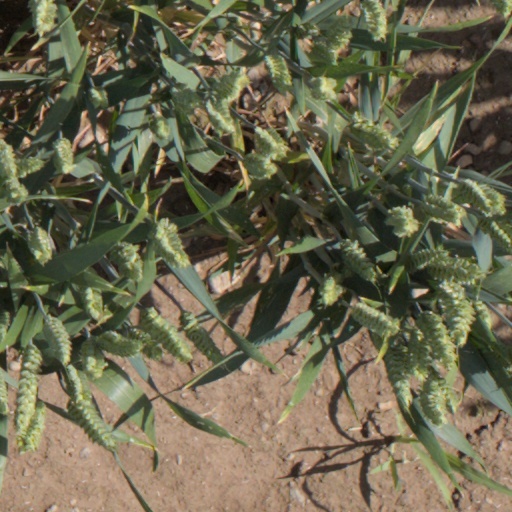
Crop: wheat